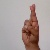
The image shows a hand gesture representing the letter 'R' in Indian Sign Language.